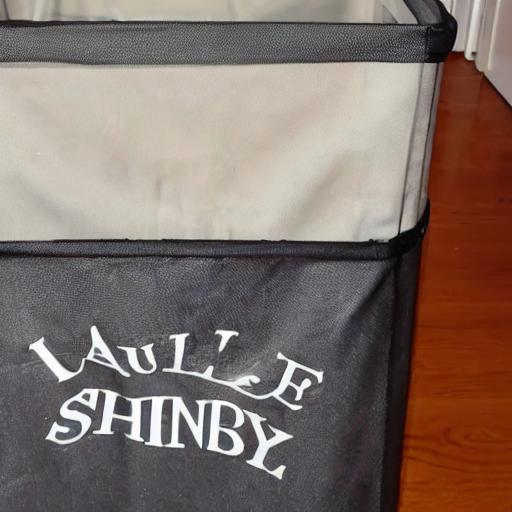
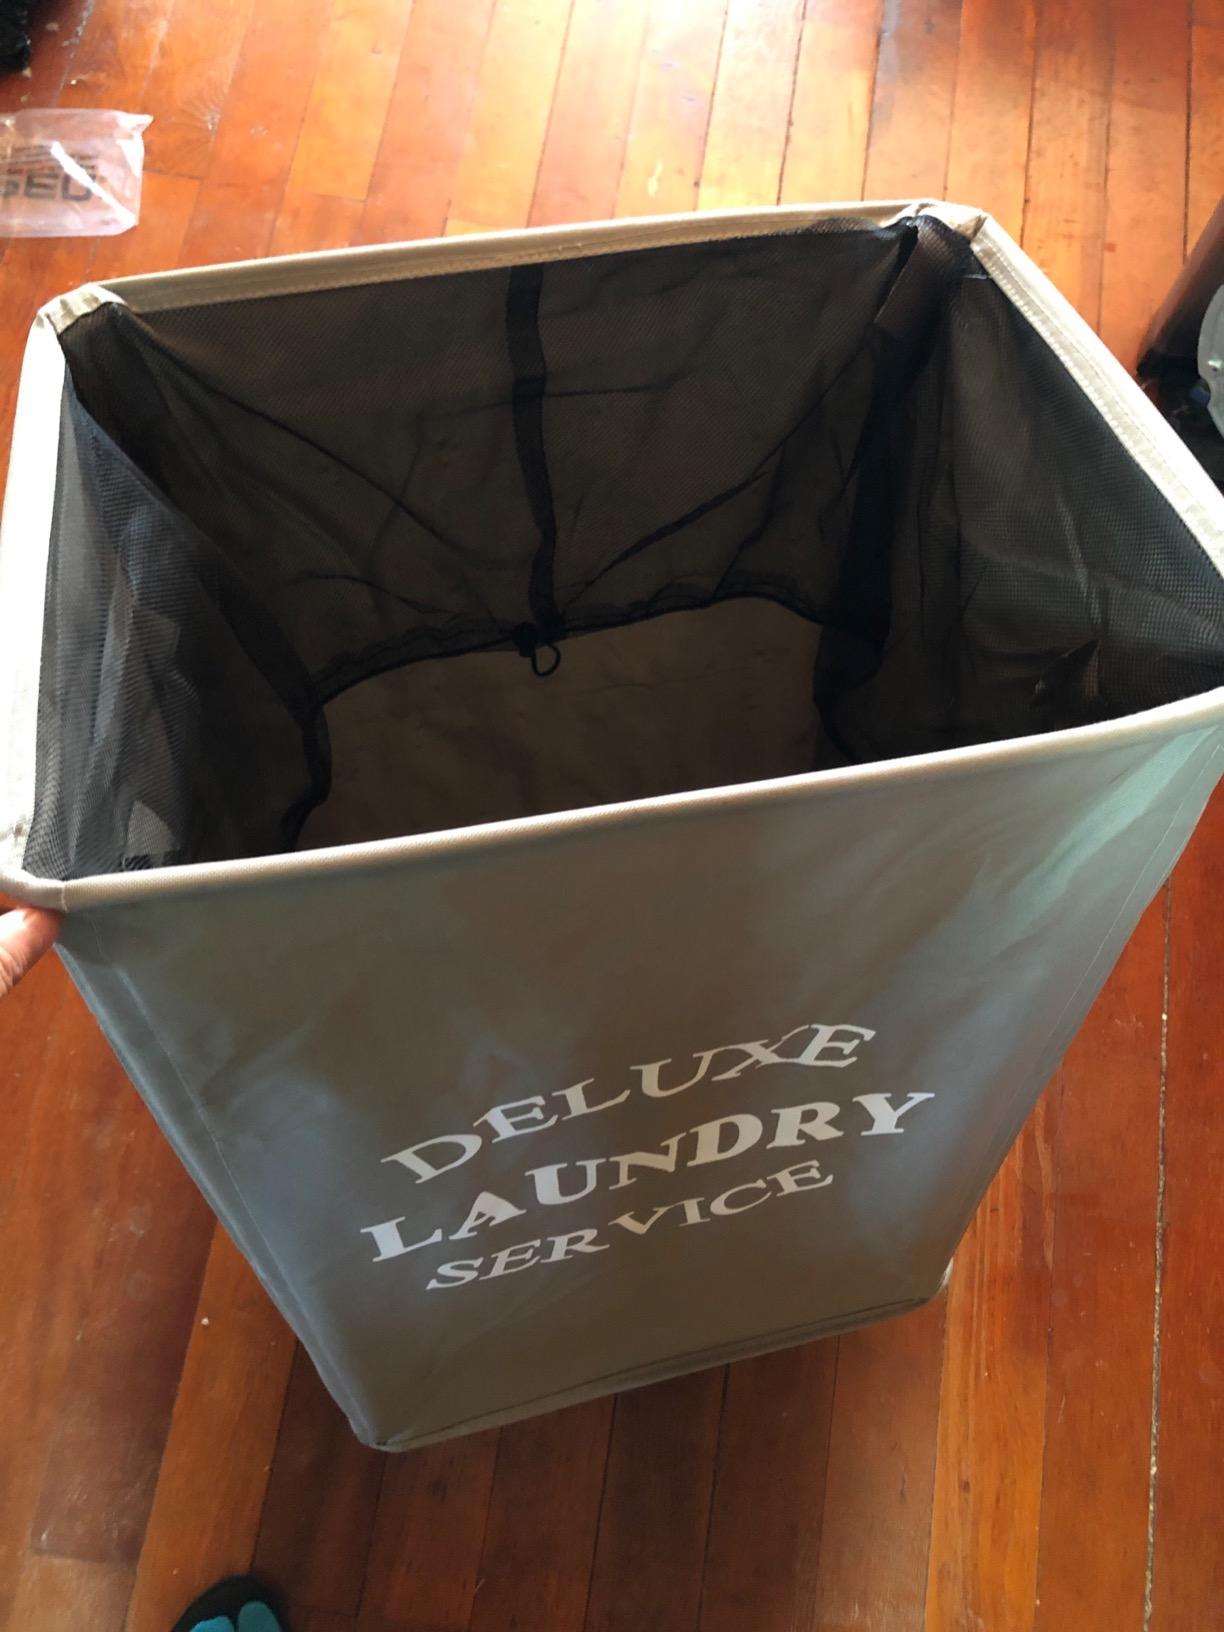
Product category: items_hamper
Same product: no